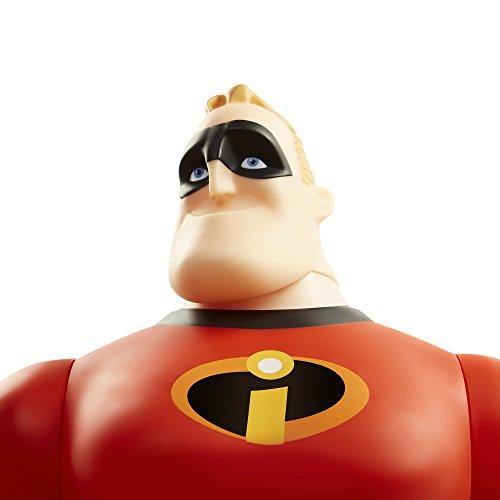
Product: The Incredibles 2 Mr. Incredible Action Figure, 18 Inches Tall!
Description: Incredible action figure stands 18" tall and is poseable at the neck, arms, and hips for Incredible action.
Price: $24.99
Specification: ProductDimensions:8x4x18inches|ItemWeight:3.52ounces|ShippingWeight:1.65pounds(Viewshippingratesandpolicies)|DomesticShipping:ItemcanbeshippedwithinU.S.|InternationalShipping:ThisitemcanbeshippedtoselectcountriesoutsideoftheU.S.LearnMore|ASIN:B074WCWDBB|Itemmodelnumber:74894-PLY|Manufacturerrecommendedage:4-8years